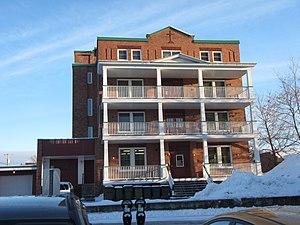
Ancien hôpital Sainte-Croix au 255 rue Brock, à Drummondville, Québec.
Cet article recense les lieux patrimoniaux du Centre-du-Québec inscrit au répertoire des lieux patrimoniaux du Canada, qu'ils soient de niveau provincial, fédéral ou municipal.